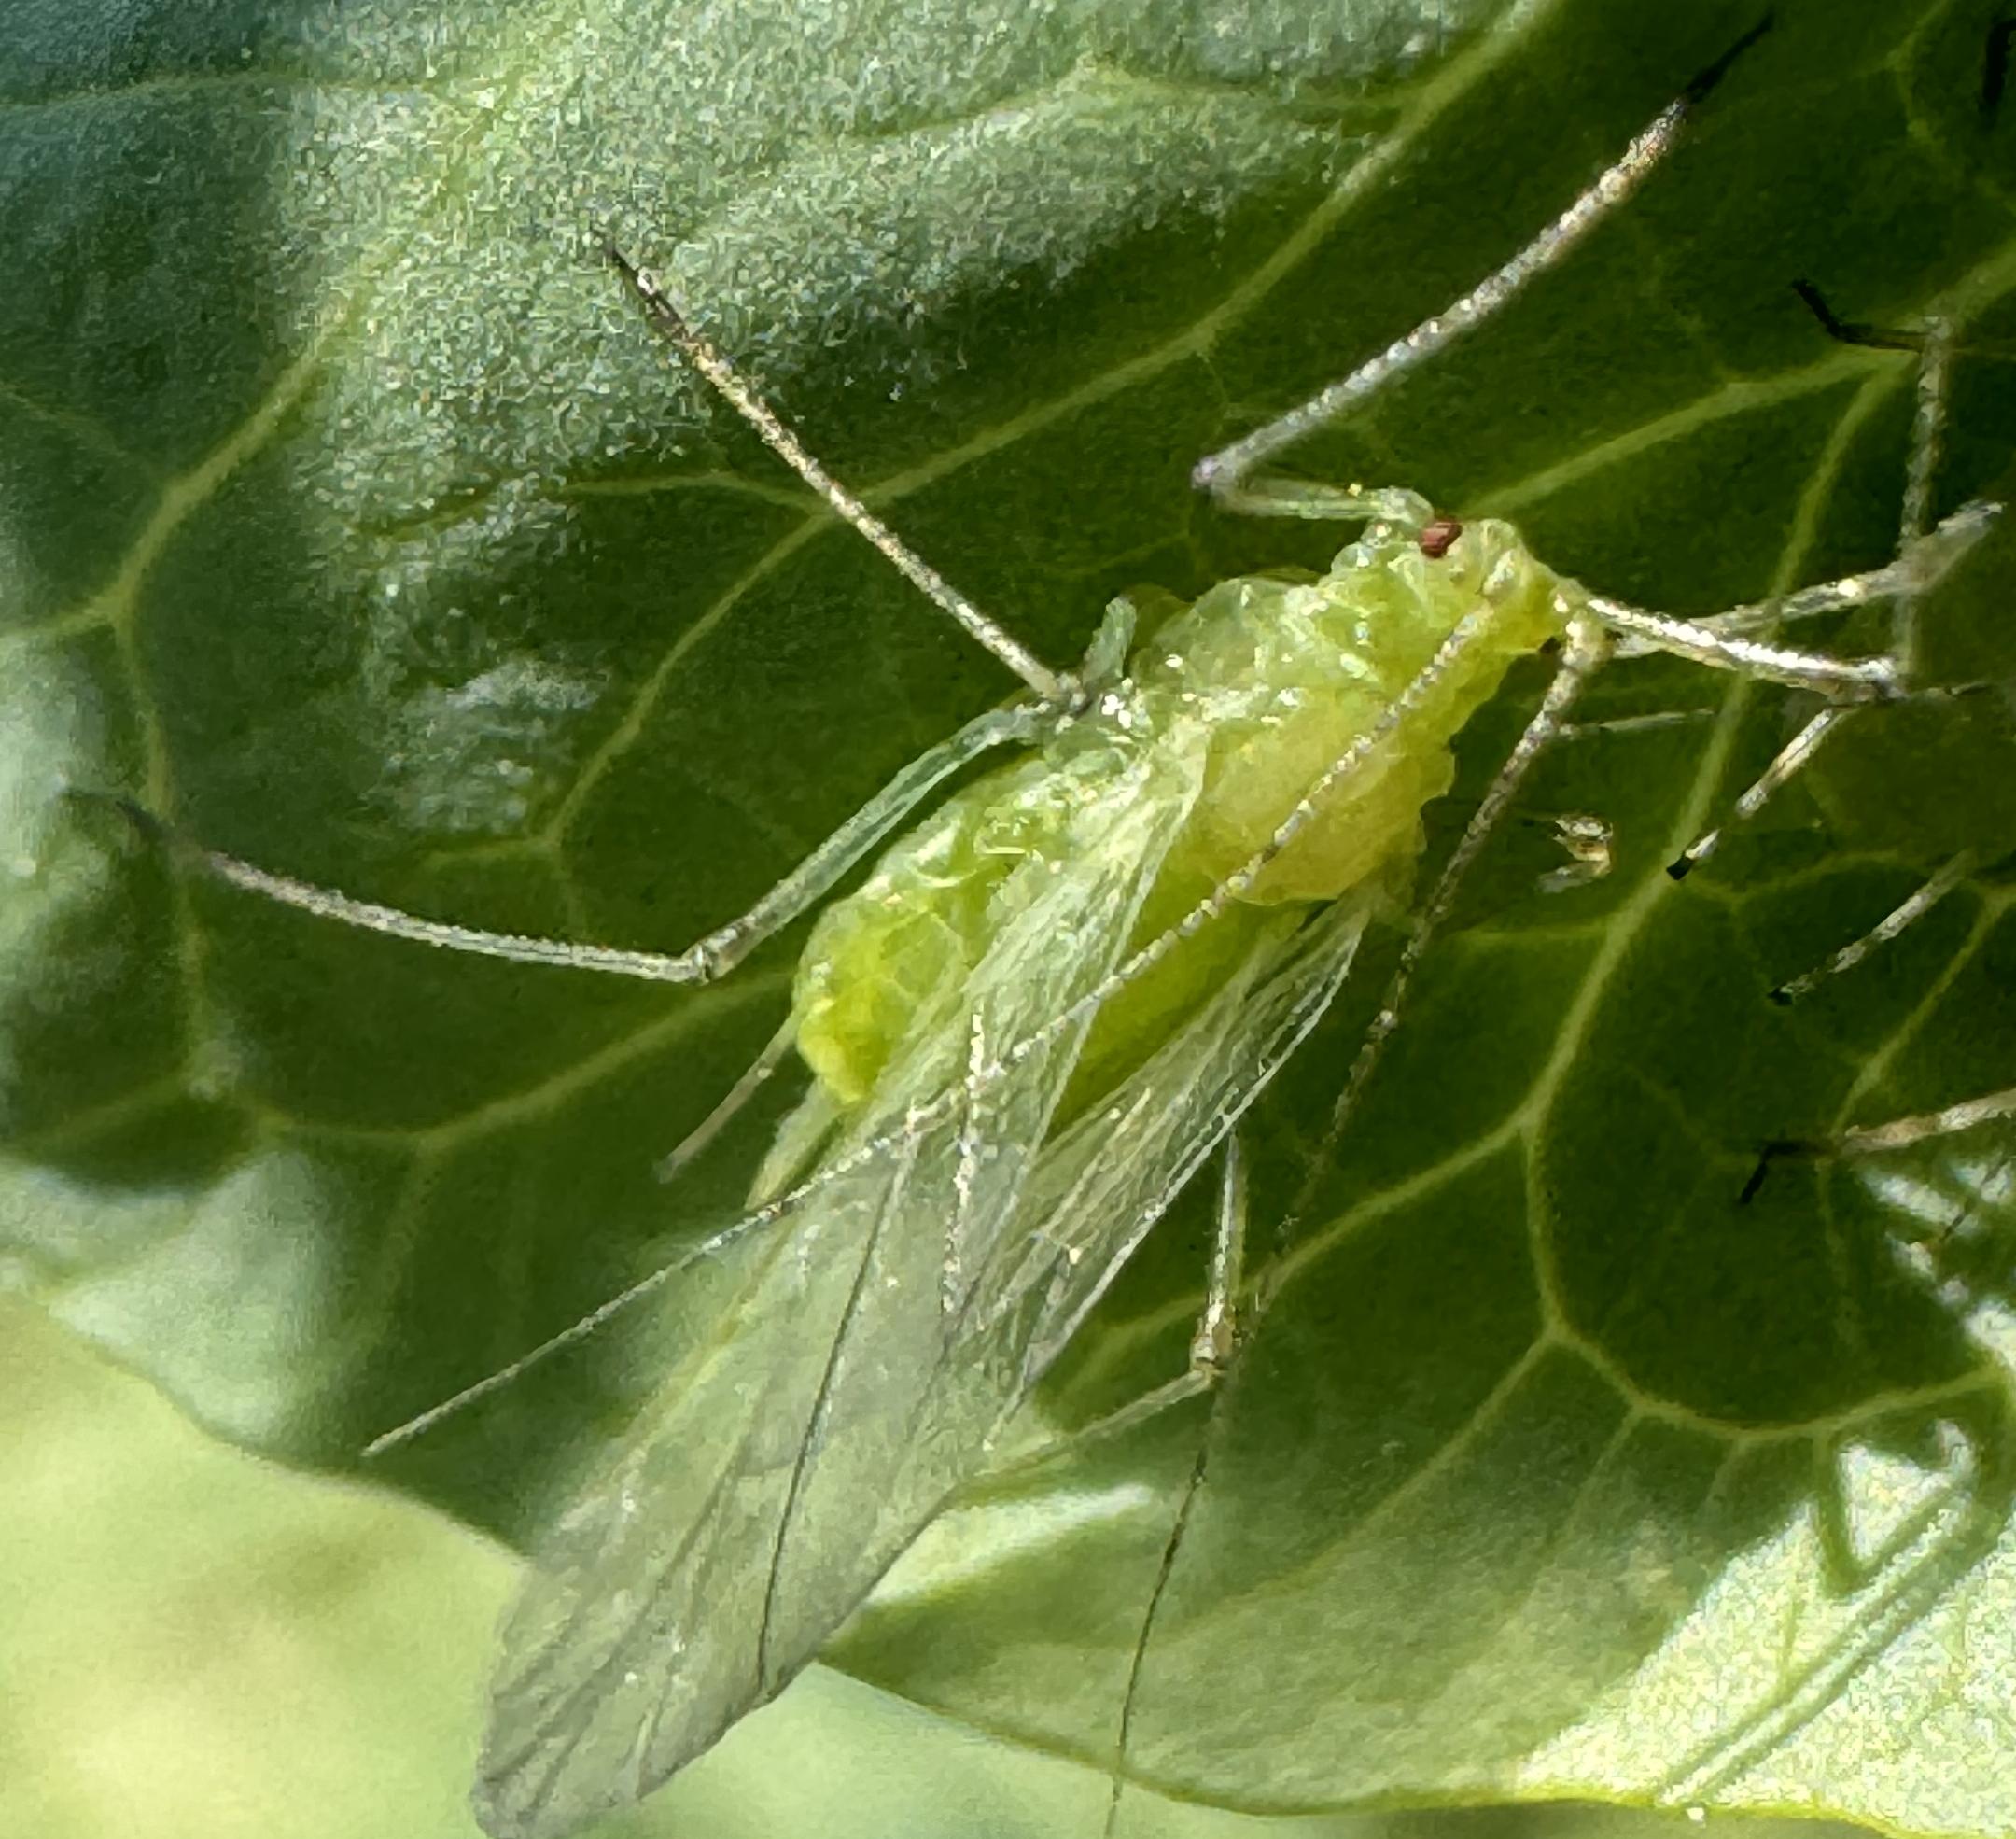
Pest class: pea_aphid